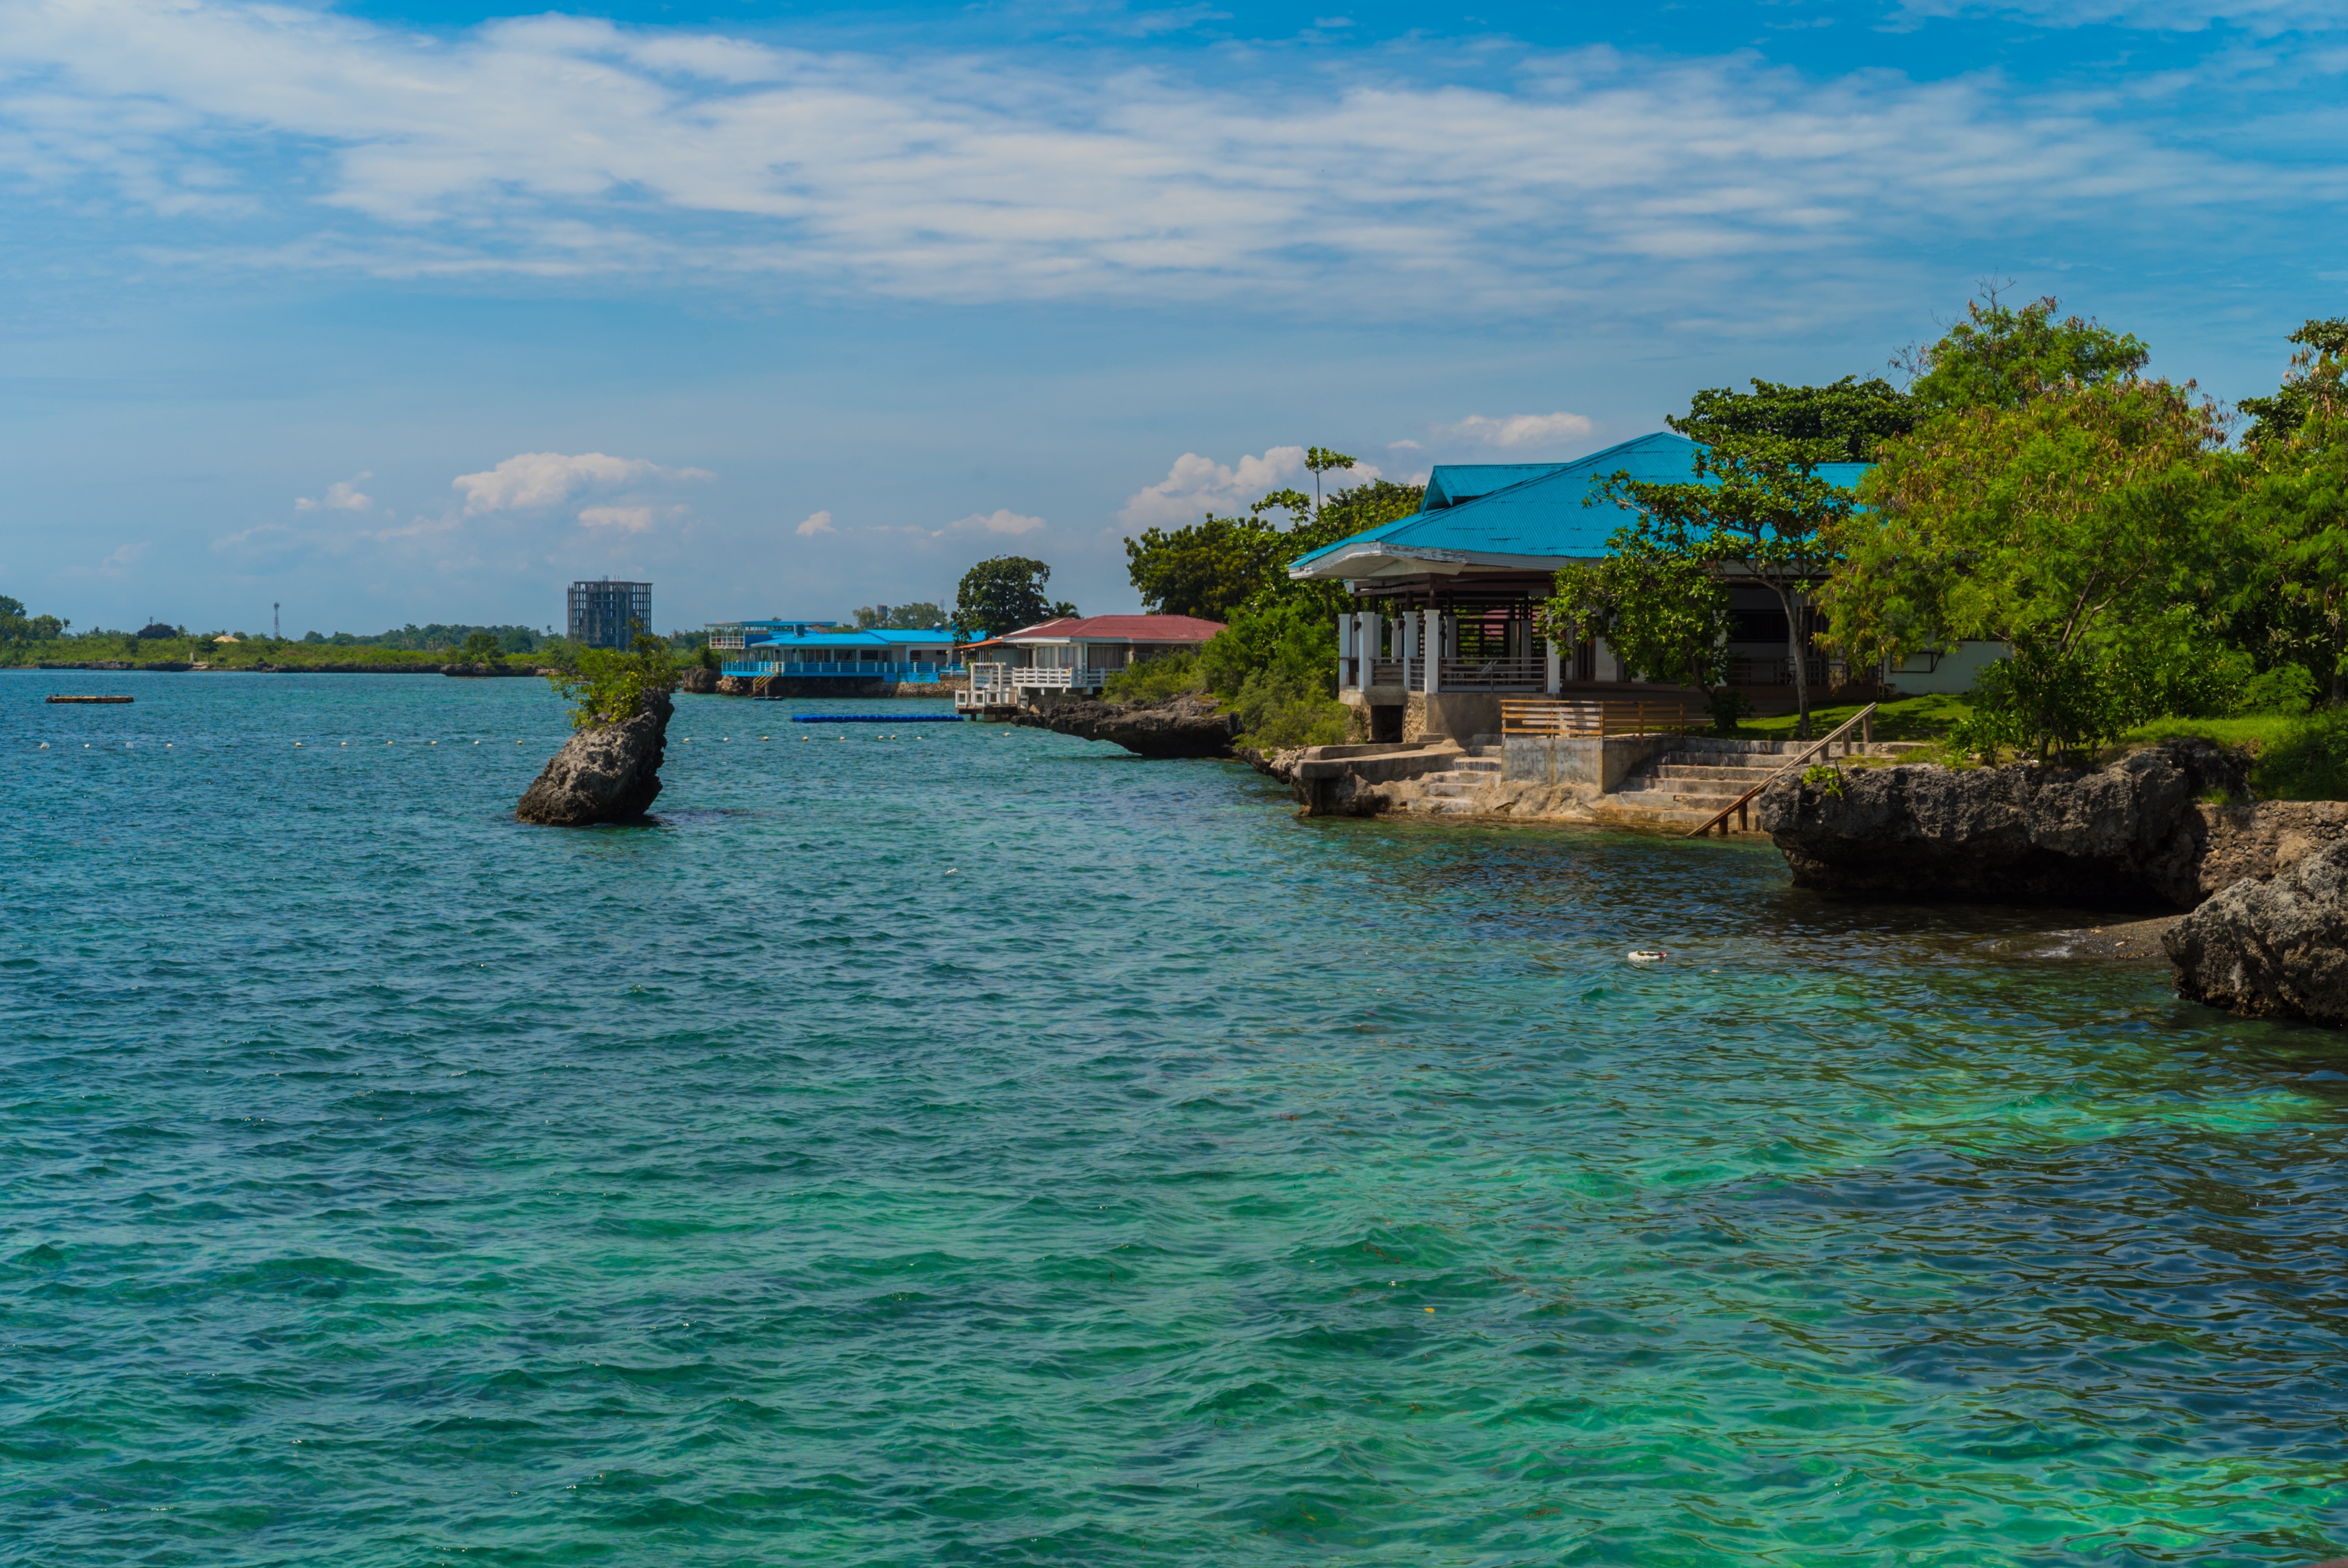
beach, sea, coast, river, vacation, travel, recreation, pool, cove, vehicle, lagoon, bay, island, resort, details, archipelago, emerald, islet, recreation area, republic of the philippines, maktanseom, landform, geographical feature